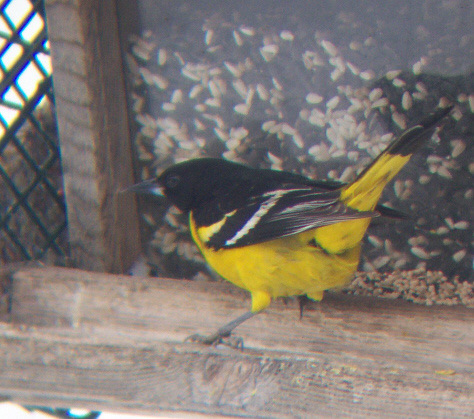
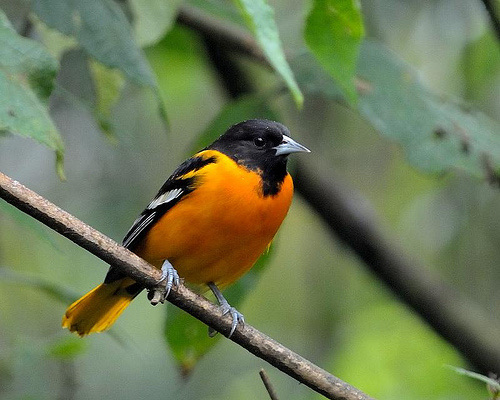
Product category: misc
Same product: yes